Carson Palmer

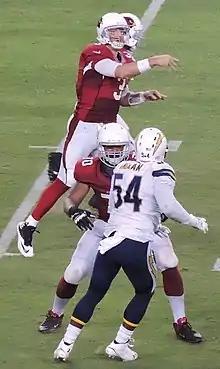
Palmer in 2014 vs. the Chargers

In Week 1 against the San Diego Chargers, Palmer threw two touchdowns late in the game to win in an upset. In the same game, Palmer ran for a career-high 30 yards and got injured running for a first down. Instead of avoiding safety Eric Weddle, Palmer collided with him. He missed the next three games, in which backup Drew Stanton won against the New York Giants and San Francisco 49ers and lost to the Denver Broncos. Upon his return the Cardinals went on to win five games in a row and remain the top seed in the NFC, with Palmer throwing 11 touchdowns to just 3 interceptions. On November 7, 2014, Palmer agreed to a three-year, $49.5 million contract extension with the Cardinals. On November 9, 2014, Palmer re-tore his ACL in a game against the St. Louis Rams. He was placed on the injured reserve list the next day, ending his season. Palmer underwent surgery in which doctors removed the donated Achilles tendon from his knee and replaced it with his own patellar tendon for reconstruction. The Cardinals went on to start Stanton for the remainder of the season until he too suffered a knee injury against the Rams in December. The Cardinals then started Ryan Lindley for the remainder of the season. The Cardinals finished 11–5 and went into the playoffs as a Wild Card, but lost to the Carolina Panthers in the first round, mustering only 78 yards of total offense while missing their starting and backup quarterback, starting and backup running back, starting left outside linebacker, and starting middle linebacker due to injury or suspension.